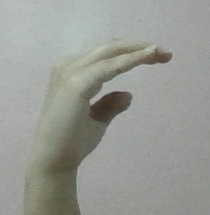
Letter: jeem